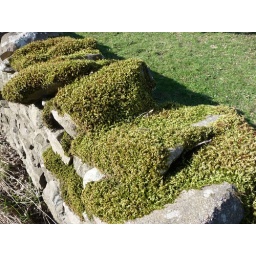
Moss on a stone fence around St. Michael's church, Shap.